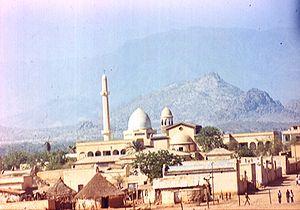
Ce tableau récapitule les principales villes d'Érythrée selon leur population. Le rang indiqué est celui du dernier recensement de 2000, les informations de 2004 et 2005 sont le fruit d'estimations et celles de 2012 de calculs.
Agordat est l'ancienne capitale de la province défunte du Barka en Érythrée.